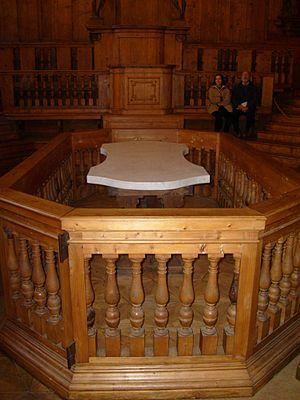
Pour l'histoire de l'anatomie, un théâtre anatomique est un édifice spécialisé où l'on procédait à des dissections anatomiques en public durant les Temps modernes et au début de l'Époque contemporaine en Occident.
Une table de dissection est une table sur laquelle on pratique des dissections, et notamment des anthropotomies. Lorsque ces opérations sont faites devant un public, on la place généralement au milieu de la pièce, comme c'était le cas autrefois dans les théâtres anatomiques des Temps modernes, où elle constituait le centre de l'ensemble de gradins concentriques formant généralement l'amphithéâtre.
Le théâtre anatomique de Bologne est un théâtre anatomique situé dans le palais de l'Archiginnasio, à Bologne, en Italie. Construit en 1649 sur un modèle architectural totalement différent de ses prédécesseurs, généralement copiés sur le théâtre anatomique de Padoue, il n'inspira guère que l'installation établie à Ferrare en 1731. Il demeure néanmoins l'un des plus fameux édifices de ce type.